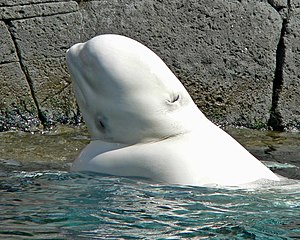
Hvidhval / Billeder
Hvidhvalen er en arktisk og subarktisk tandhval.